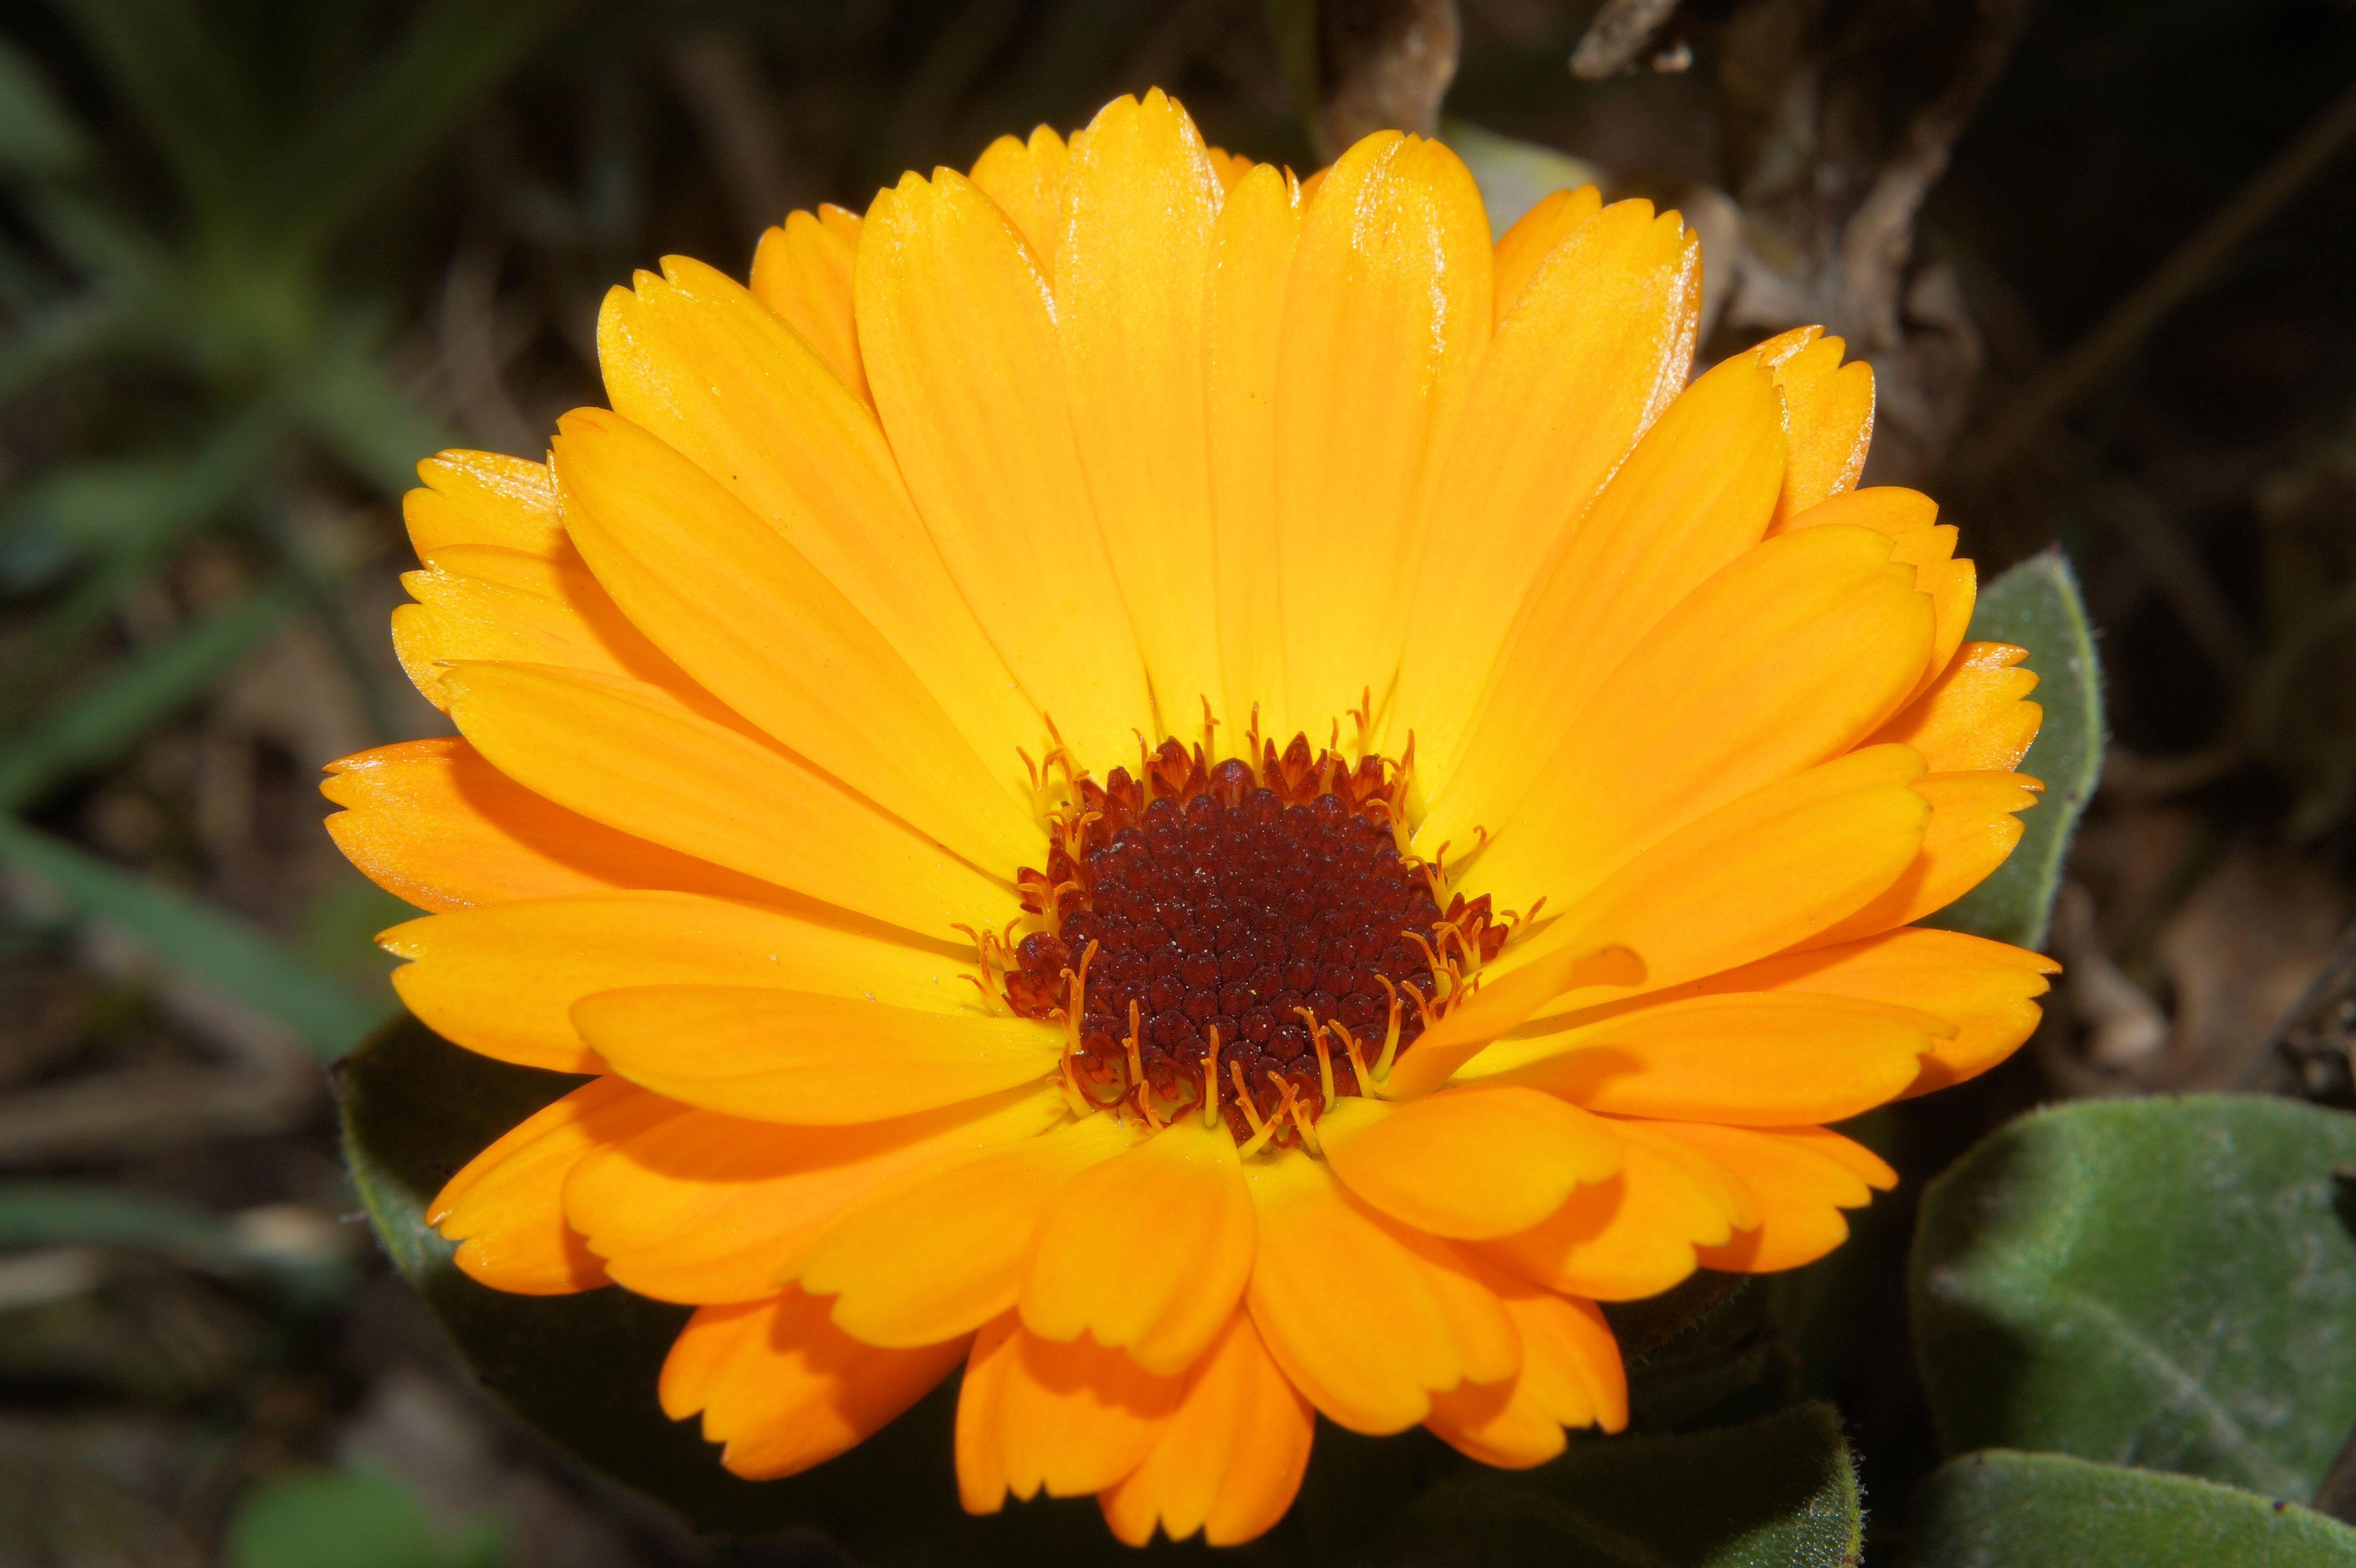
blossom, plant, flower, petal, bloom, herb, color, colorful, yellow, close, flora, wildflower, beautiful, gerbera, nectar, macro photography, flowering plant, daisy family, calendula, annual plant, land plant, blanket flowers